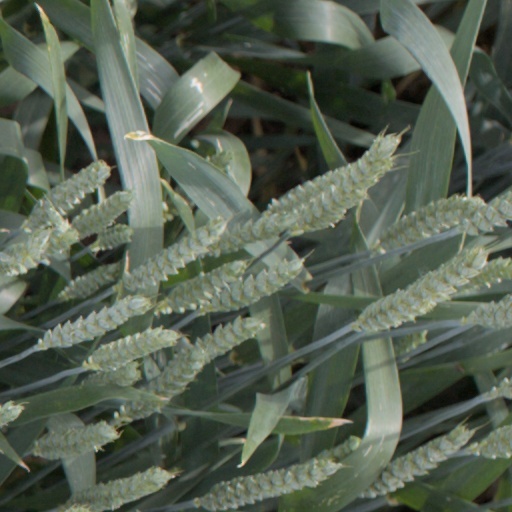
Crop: wheat